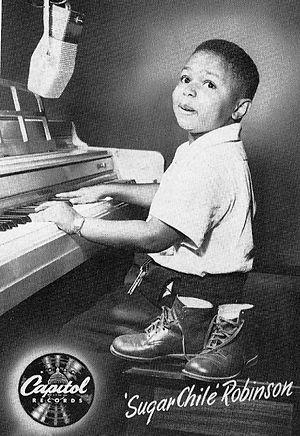
Frank Isaac Robinson, connu au début de sa carrière musicale sous le nom de Sugar Chile Robinson, est un pianiste et chanteur de jazz américain devenu célèbre en tant qu'enfant prodige